Maisoncelles, Haute-Marne

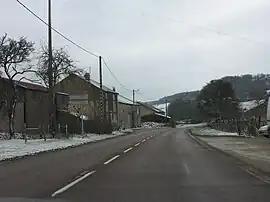
A view within Maisoncelles

Maisoncelles is a commune in the Haute-Marne department in north-eastern France.